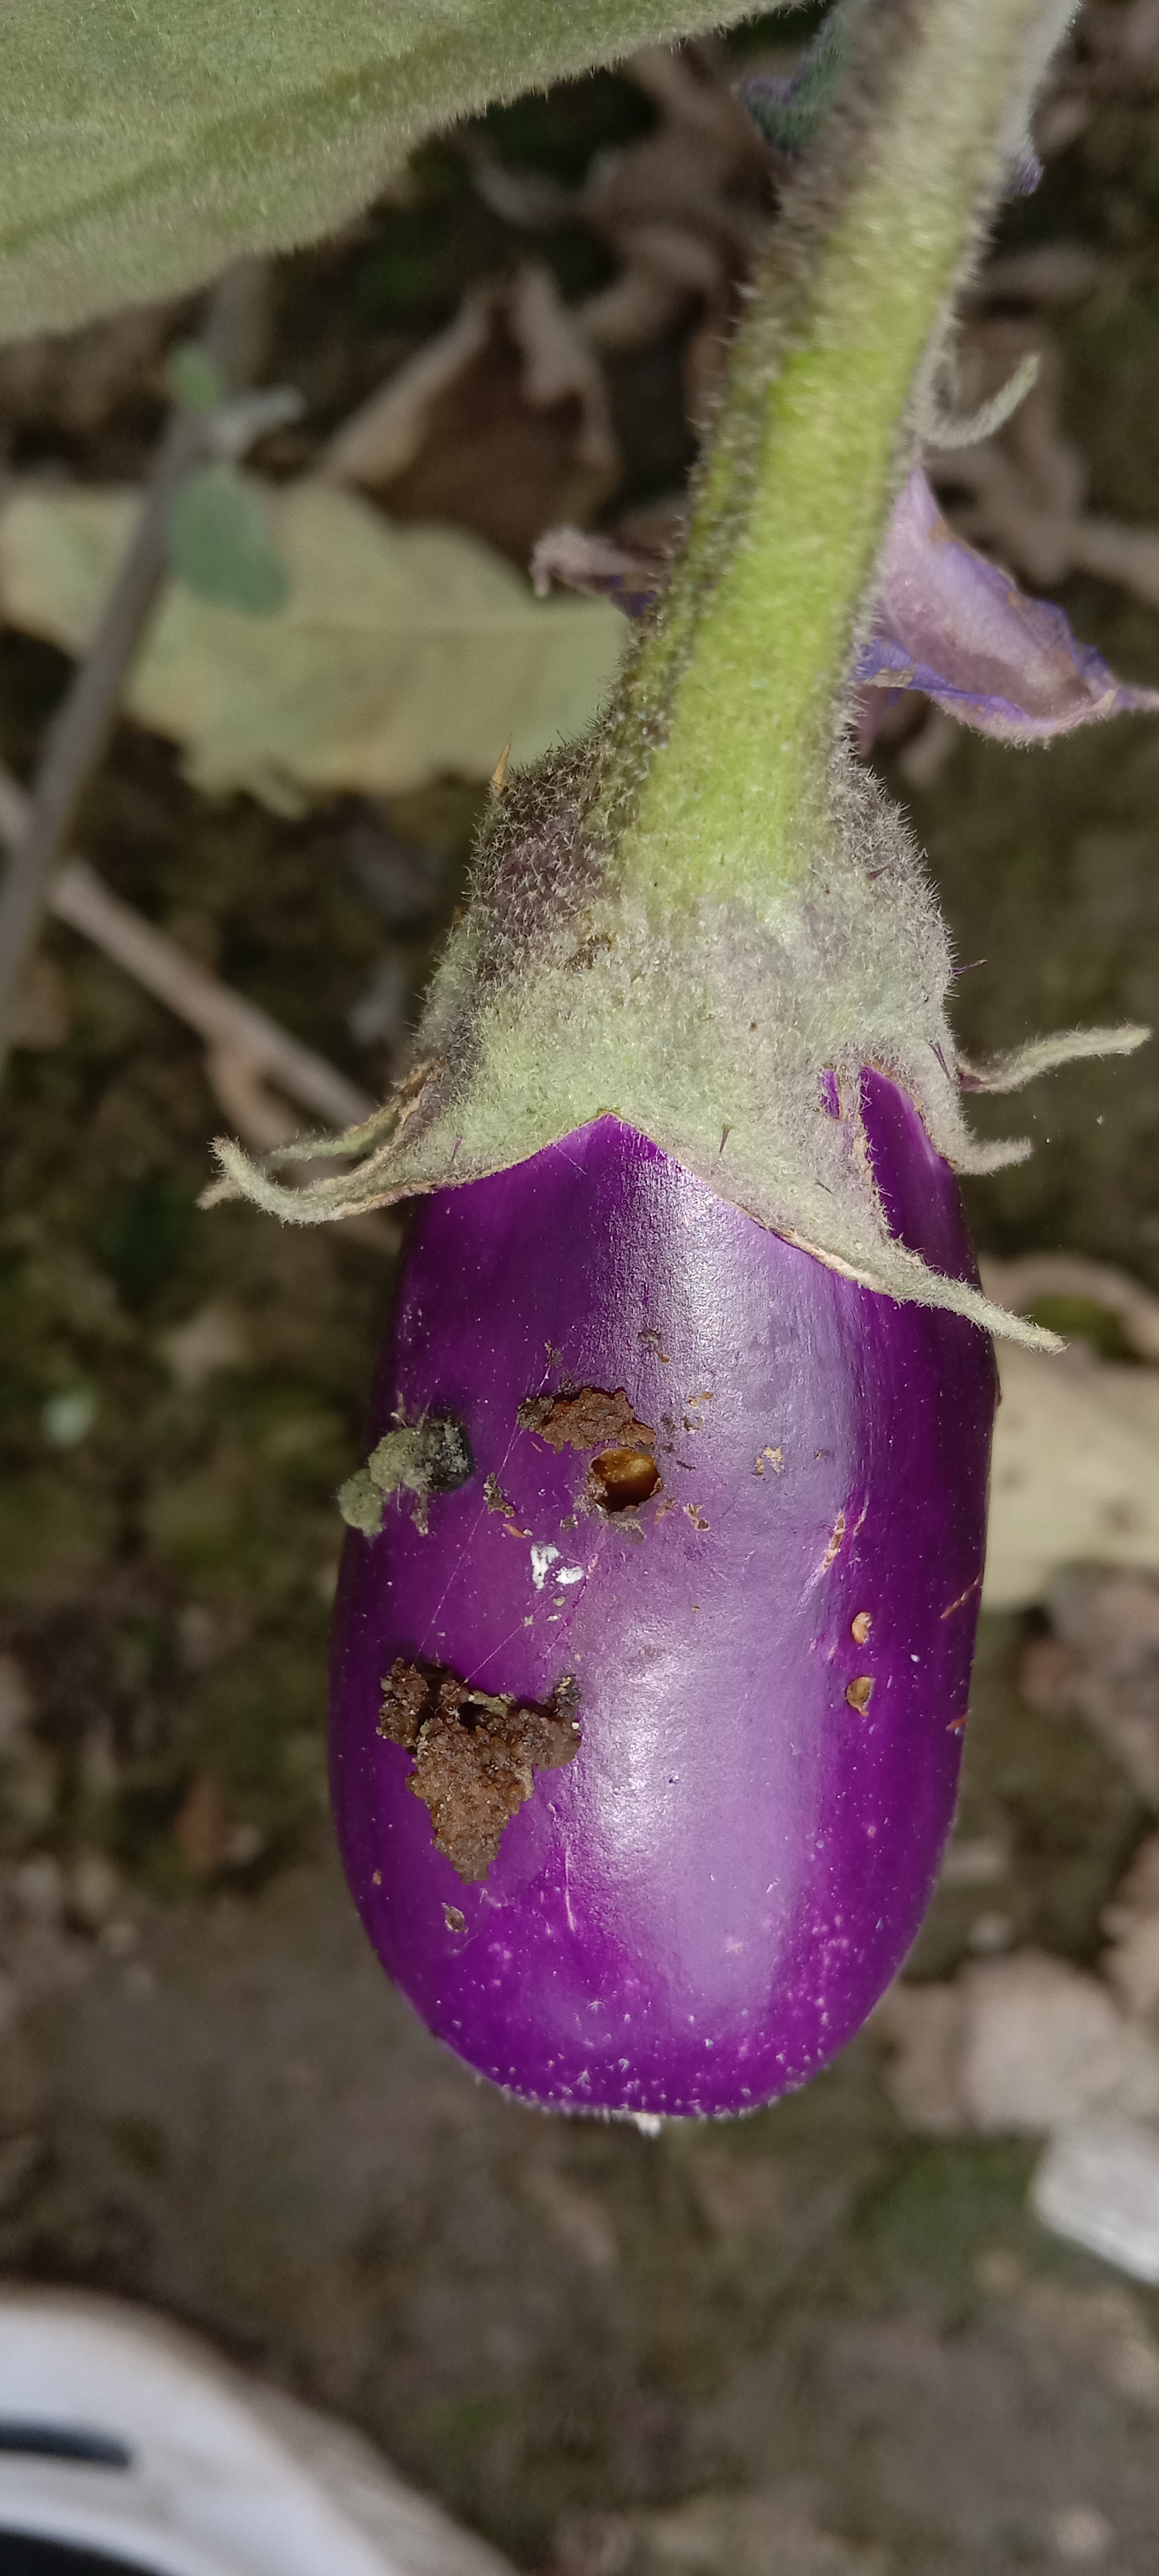
Label: Shoot and Fruit Borer